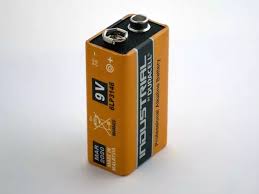
Waste category: battery